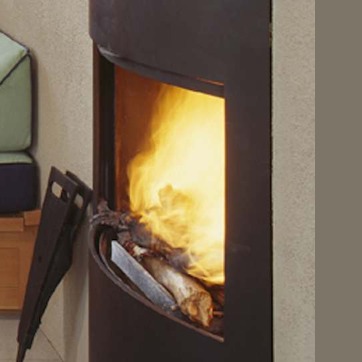
Material: other